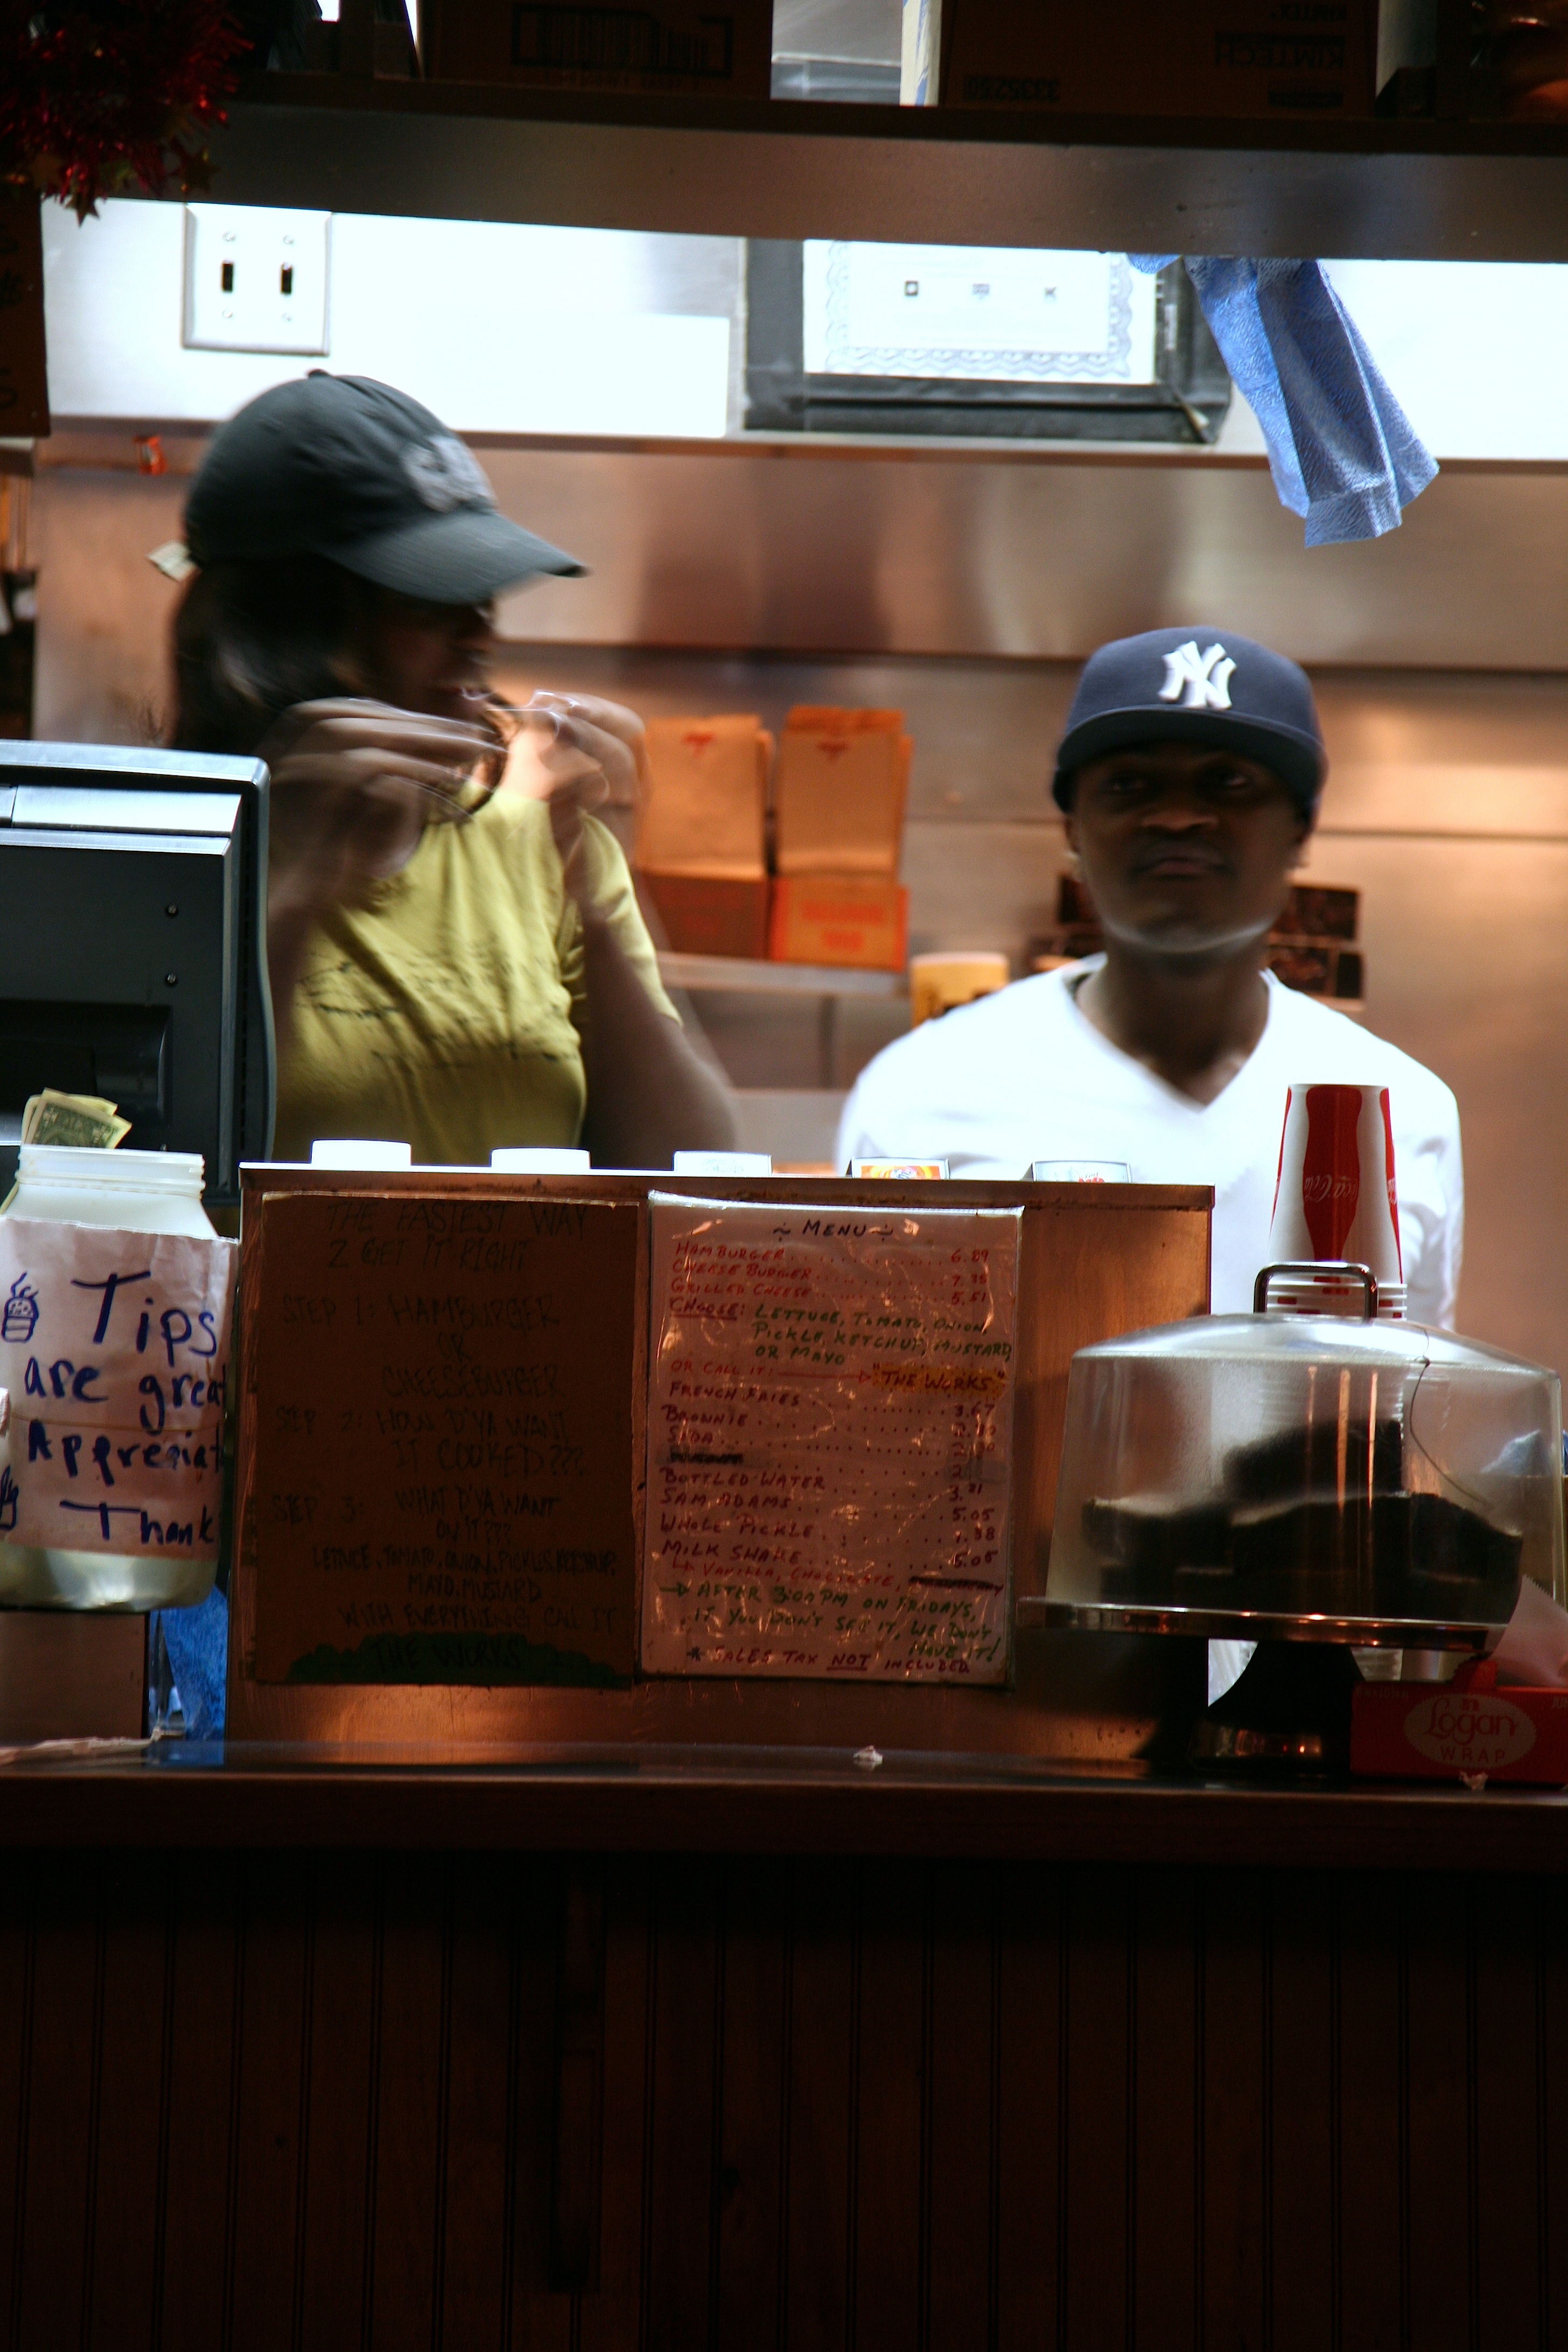
restaurant, manhattan, meal, nyc, hamburger, burger, fastfood, newyork, newyorkcity, ny, midtown, midtownwest, burgerjoint, parkermeridien, parkermeridienhotel, sense